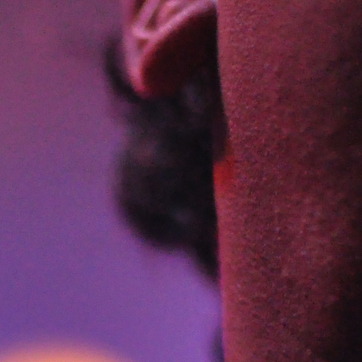
Material: hair